E. J. Woods

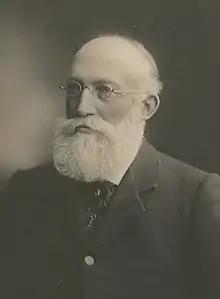

Edward John Woods F.R.I.B.A. (1839 – 5 January 1916) was a prominent architect in the early days of South Australia.